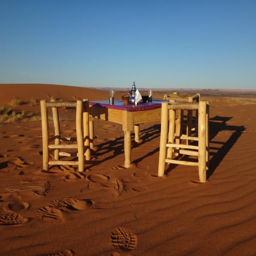
person : the coffee table in the dunes